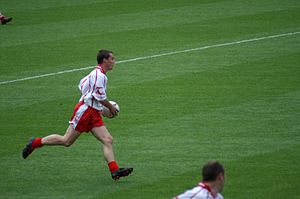
Gælisk fodbold
I angreb
Gælisk fodbold er en form for fodbold, spillet hovedsagelig i Irland. Sammen med hurling er det den mest populære sport i Irland. Spillet har historie helt tilbage til 1537, men det moderne spil kendes fra 1887.